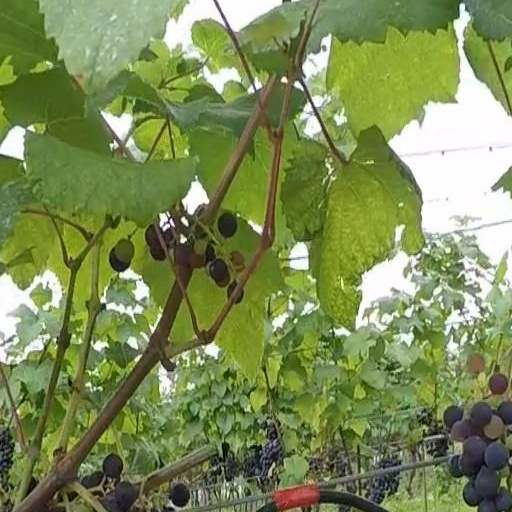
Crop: grape